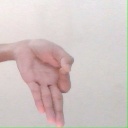
अक्षर: ज्ञ